Rusty Schweickart

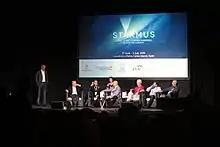
Schweickart and Alexei Leonov at the 2016 Starmus Festival

Schweickart then served for two years as California Governor Jerry Brown's assistant for science and technology before being appointed by Brown to the California Energy Commission for five and a half years.